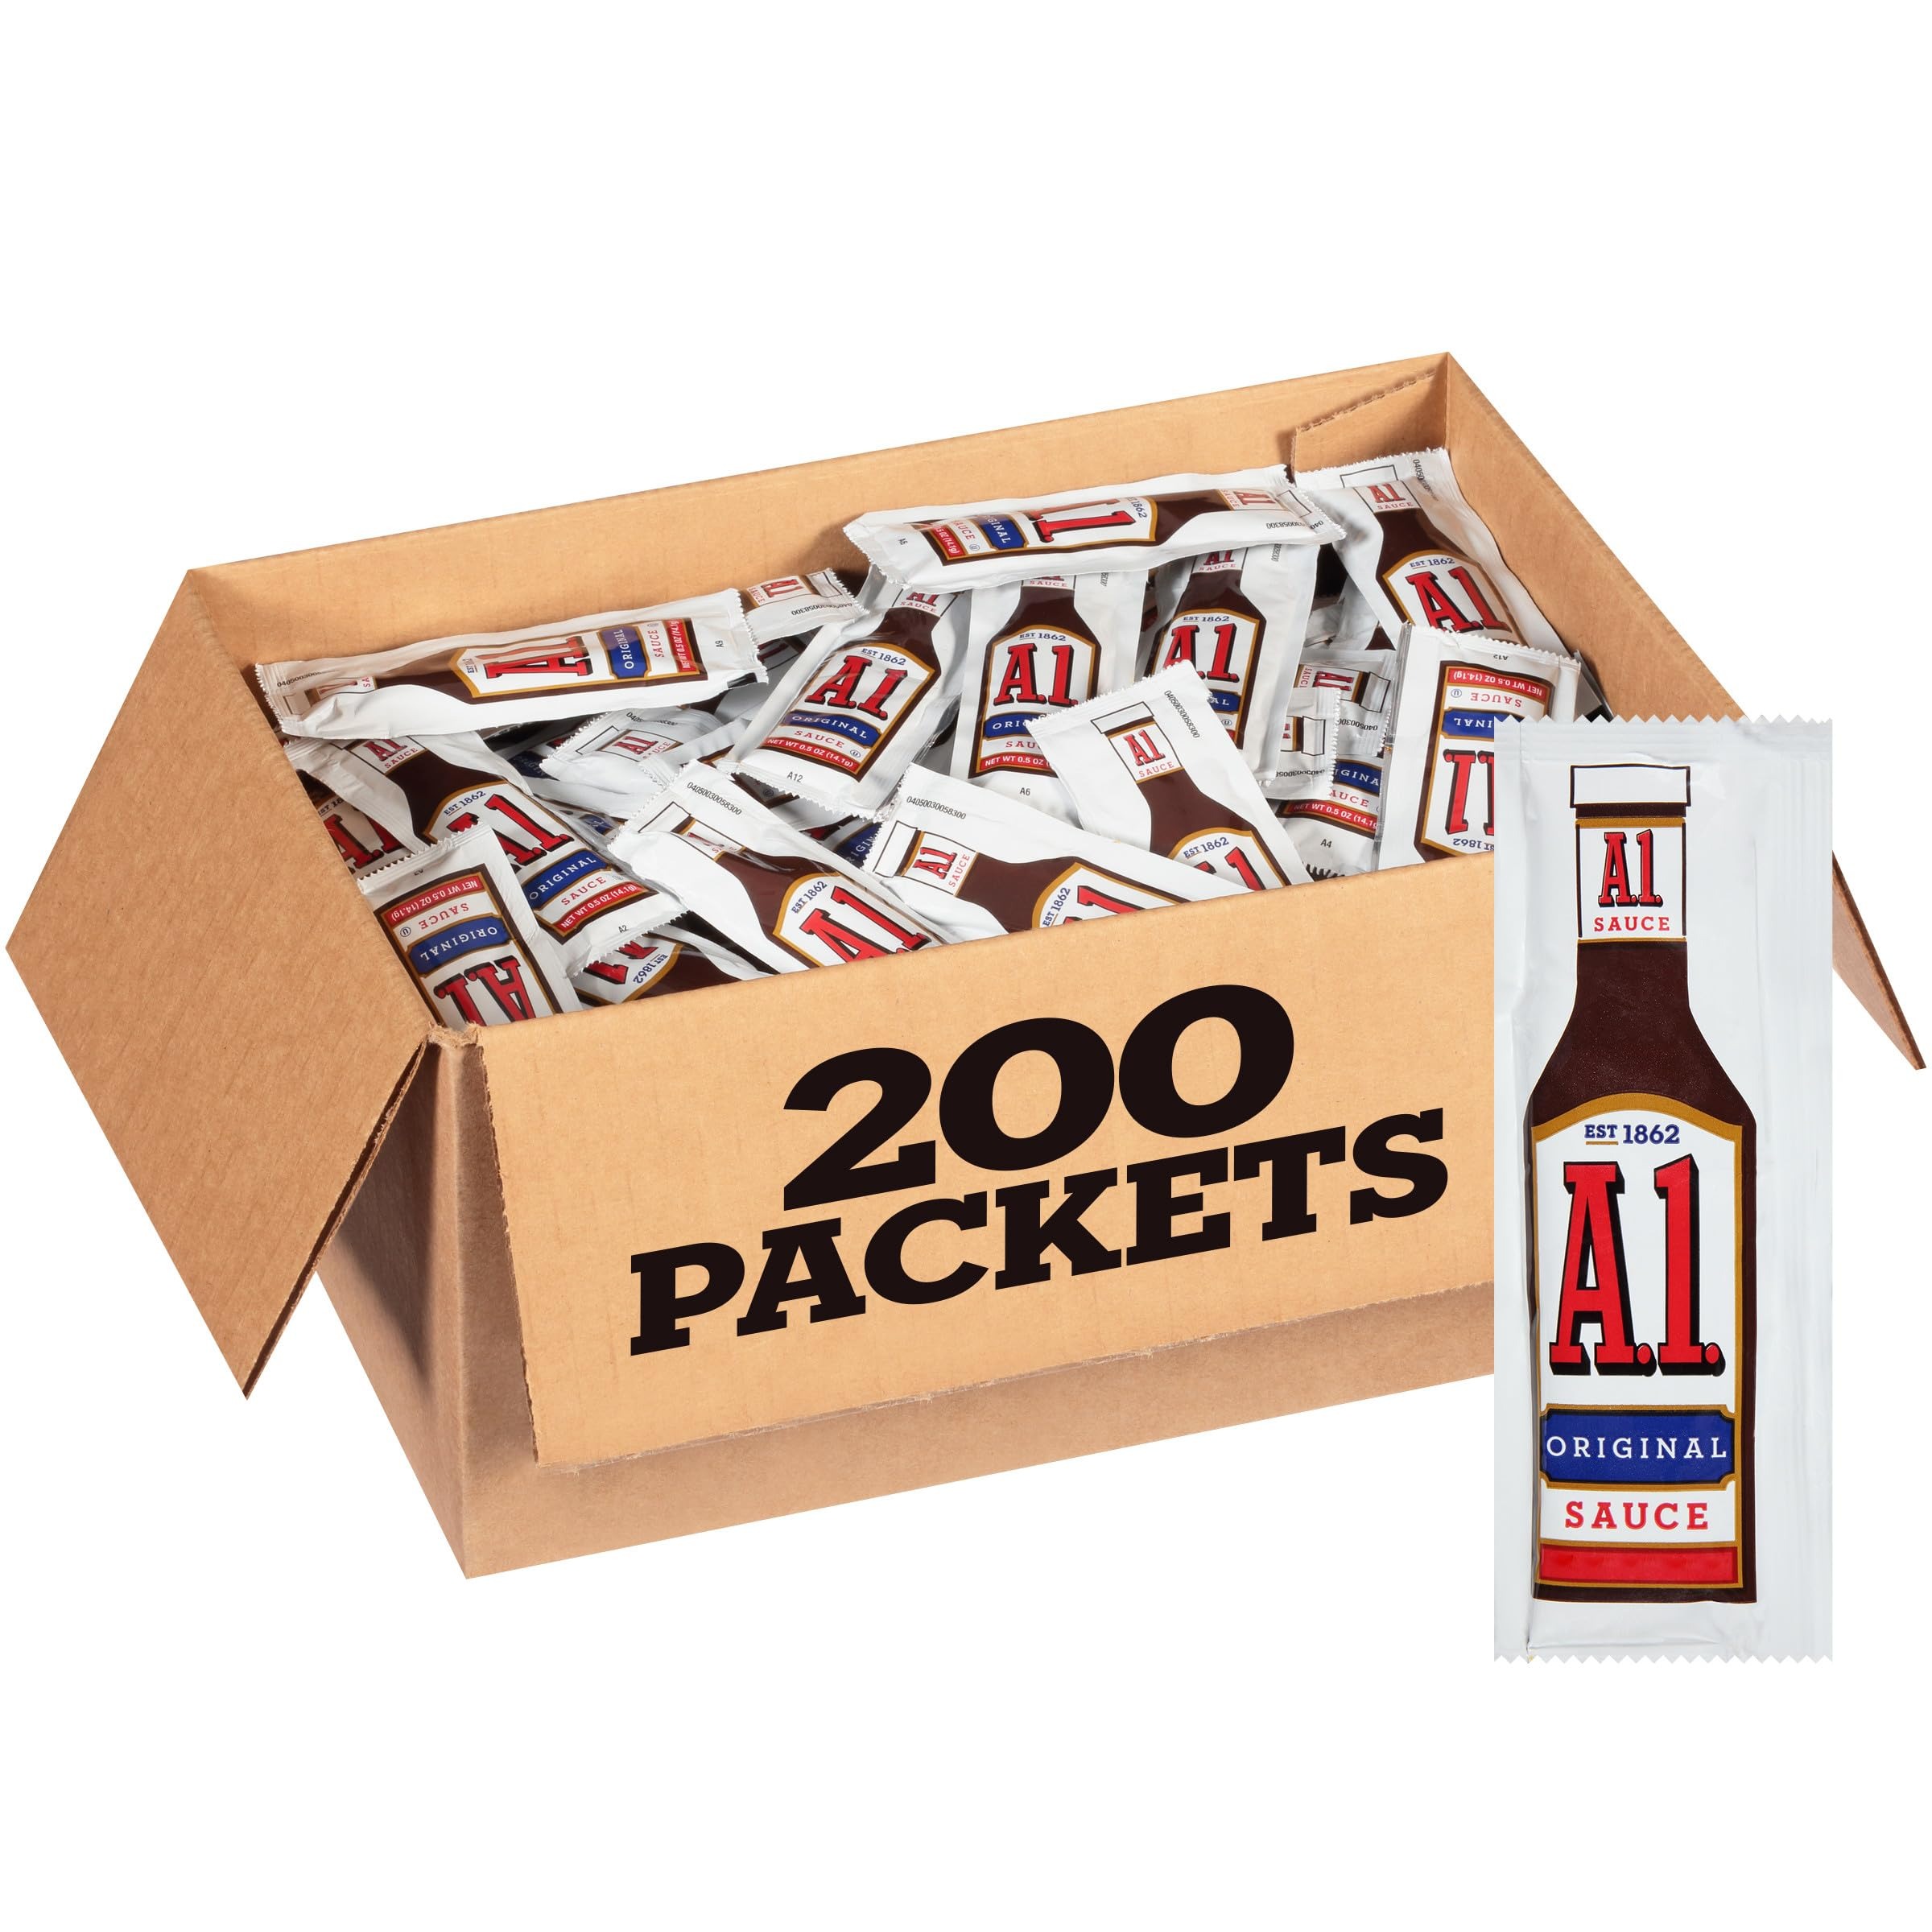
Item Name: A.1. Original Steak Sauce Single Serve (0.5 oz Packets, Pack of 200)
Bullet Point 1: A1 ORIGINAL SAUCE: 200, 0.5 oz packets of A1 Original Sauce
Bullet Point 2: ELEVATE YOUR MEALS: Add a classic, unforgettable flavor that elevates everything from steaks to burgers
Bullet Point 3: BOLD FLAVOR: A1 Original Sauce features our famously bold flavor
Bullet Point 4: SIGNATURE RECIPE: Tomato puree, garlic, crushed oranges and an intricate mix of spices make our signature recipe one your guests can't resist
Bullet Point 5: ICONIC: A1 is an iconic American condiment that's enjoyed with a wide variety of cuisines
Bullet Point 6: TRY IT WITH YOUR FAVORITE FOODS: Great as a topping for steaks, burgers and other meat, or as a dipping sauce for fries or chicken nuggets
Bullet Point 7: CERTIFIED KOSHER: Kosher
Bullet Point 8: CONVENIENT: Single serve packets are convenient for takeout, delivery, self-serve condiment stations and more
Bullet Point 9: VERSATILE: For use in restaurants, cafeterias, steak houses, concessions, commercial kitchens and more
Value: 100.0
Unit: Ounce

Price: 72.56